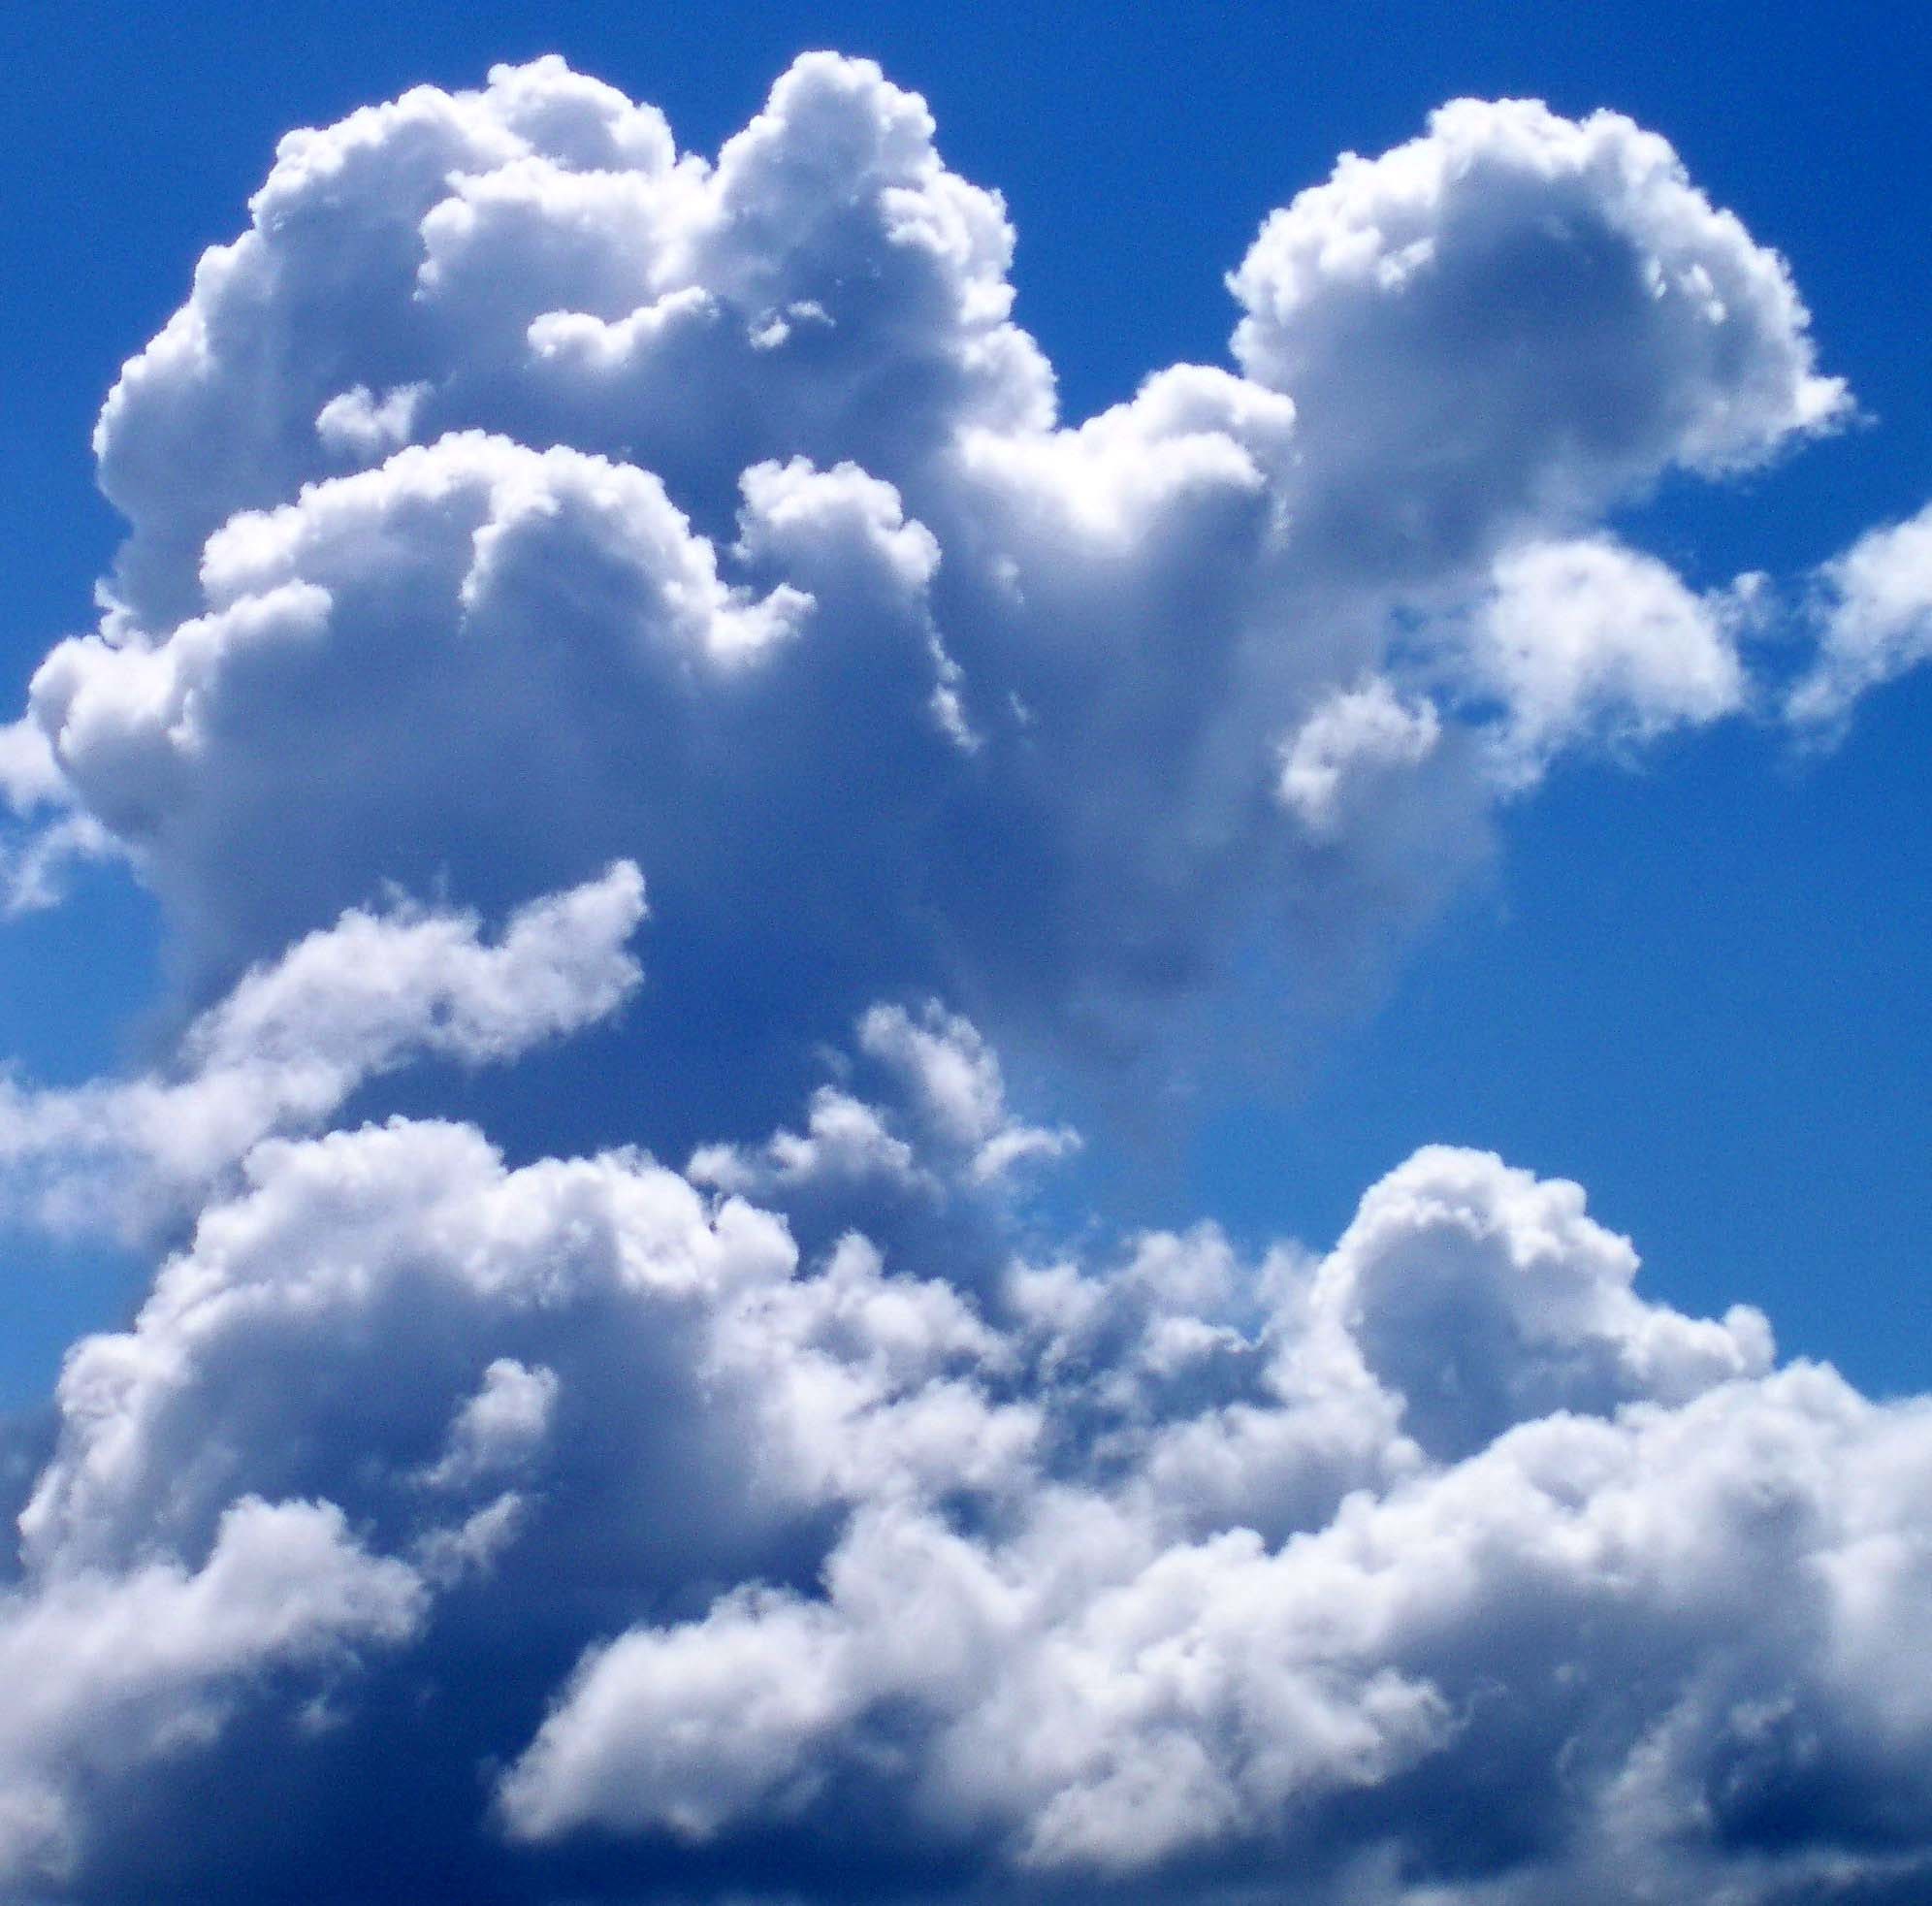
cloud, sky, white, sunlight, atmosphere, daytime, fluffy, weather, cumulus, cloudscape, clouds, bright, meteorological phenomenon